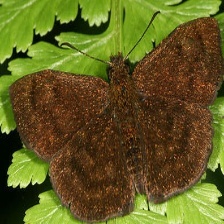
Species: SOOTYWING